Vasil Levski

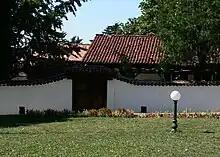
Entrance to Levski's native house in Karlovo. Built in the 18th century and reconstructed in 1933, it has been a museum since 1937.

Fellow revolutionary Panayot Hitov later described the adult Levski as being of medium height and having an agile, wiry appearance—with light, greyish-blue eyes, blond hair, and a small moustache. He added that Levski abstained from smoking and drinking. Hitov's memories of Levski's appearance are supported by Levski's contemporaries, revolutionary and writer Lyuben Karavelov and teacher Ivan Furnadzhiev. The only differences are that Karavelov claimed Levski was tall rather than of medium height, while Furnadzhiev noted that his moustache was light brown and his eyes appeared hazel.